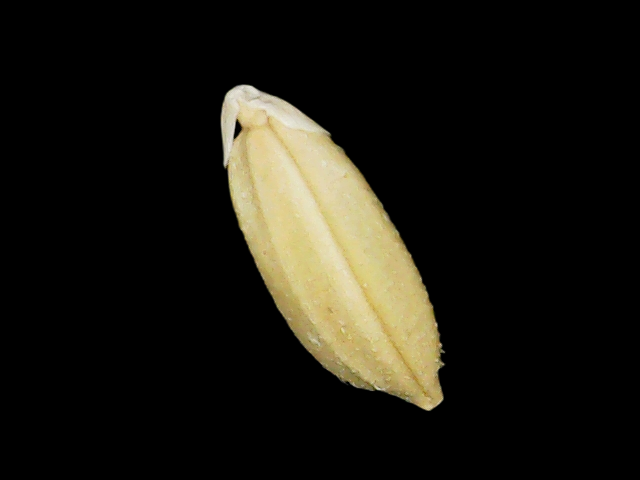
Rice variety: Binadhan10